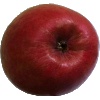
Label: apple_crimson_snow